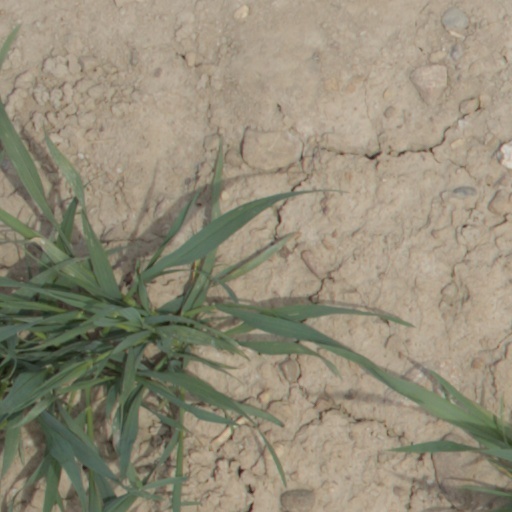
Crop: wheat